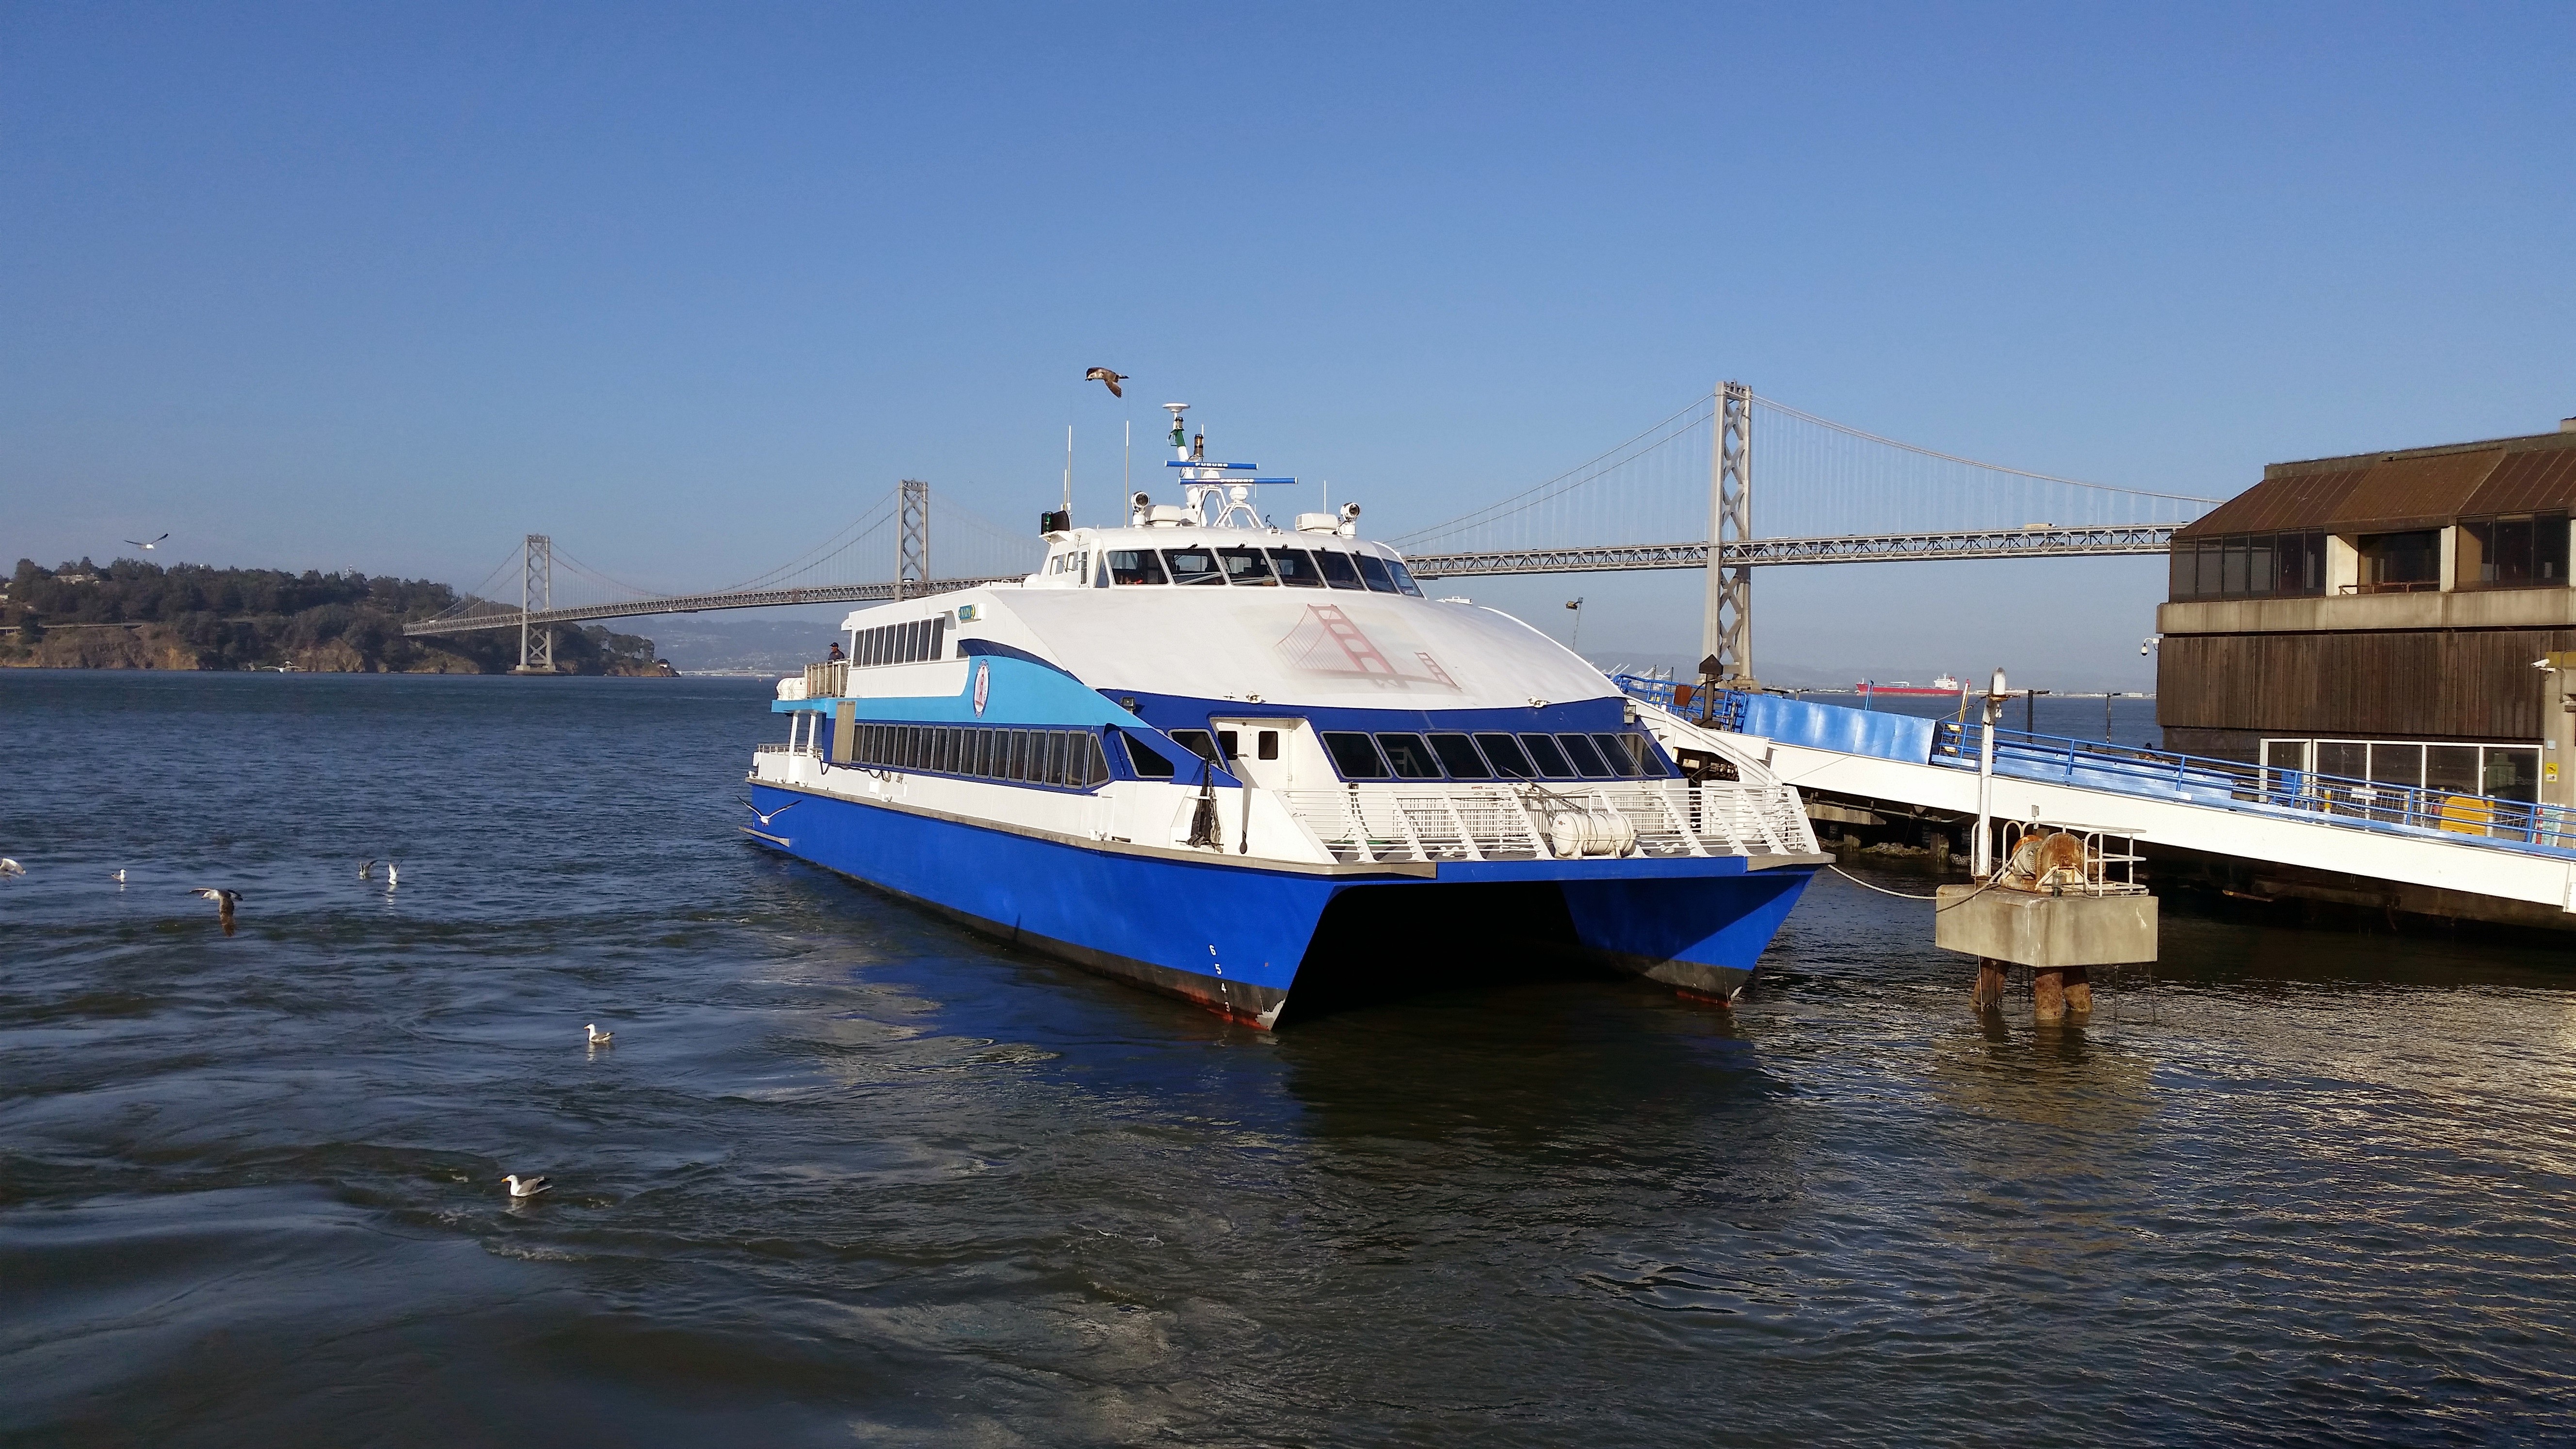
sea, dock, boat, ship, transport, vehicle, yacht, harbor, waterway, ferry, boating, channel, watercraft, motor ship, passenger ship, luxury yacht